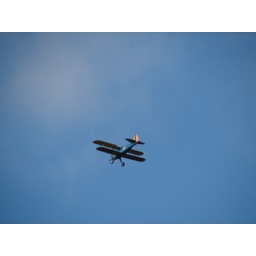
this guy flew over where i live and i couldnt resist when i saw how blue the sky was